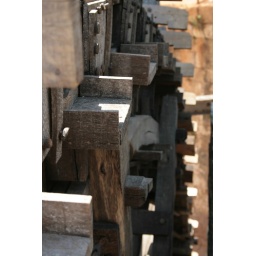
The water was held in the wooden boxes until it reached the highest point of the cycle when it flowed downwards.